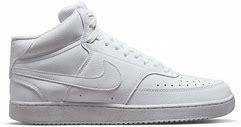
Brand: Nike
Model: Court Vision Next Nature